Ian Meadows (archaeologist)

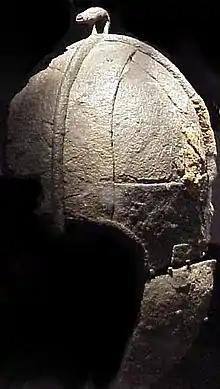
The Pioneer Helmet was discovered by Meadows in 1997.

Ian David Meadows was born on 5 January 1959. He has worked in archaeology for approximately 40 years. From 1992 to 2014 he worked with Northamptonshire Archaeology as Senior Project Officer, during which time he directed many projects, particularly the excavations of large landscapes in English and Welsh quarries. Starting in about 1993 Meadows began digging in a gravel pit in Wollaston, Northamptonshire, ultimately leading to both the discovery of the first definitive evidence of viticulture from Roman Britain, and the unearthing of the Pioneer Helmet, only the fourth Anglo-Saxon helmet to be found.